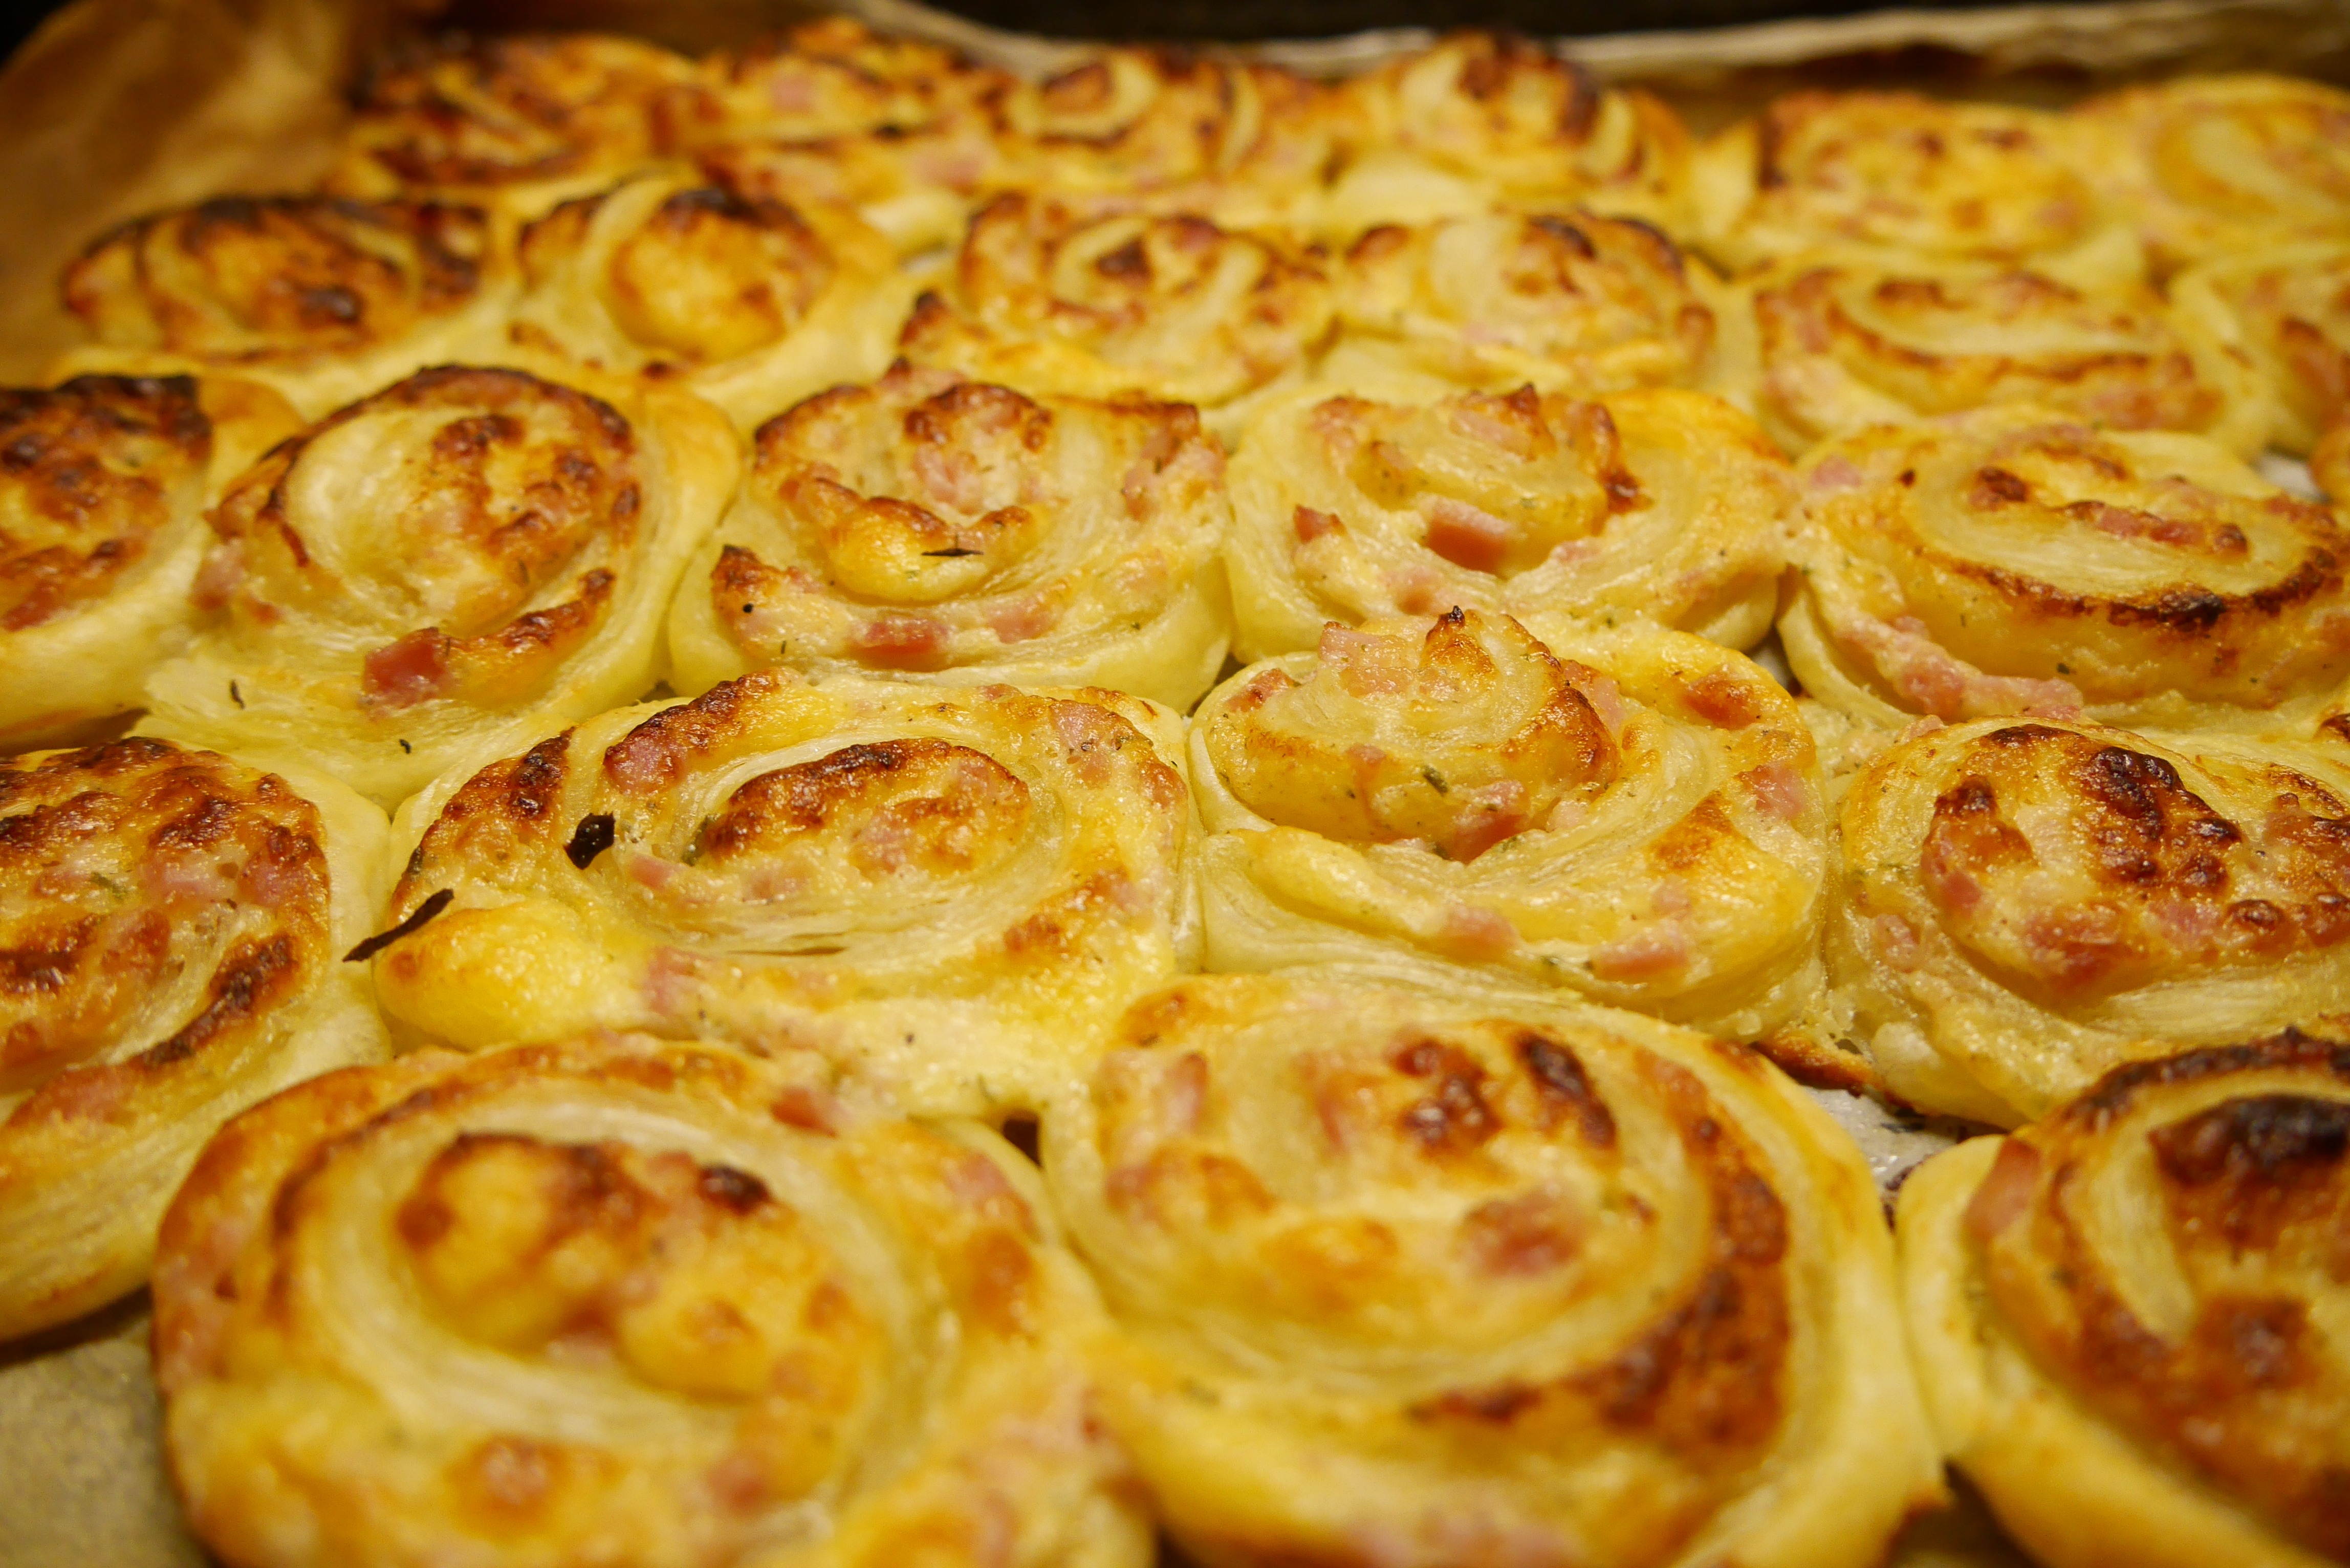
dish, food, produce, dessert, cuisine, hearty, calories, bake, pastries, snail, treat, baked goods, puff pastry, danish pastry, scalloped, banitsa